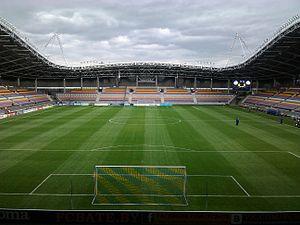
La Borissov Arena est un stade multi-usage biélorusse situé à Baryssaw. D'une capacité de 13 126 places, il accueille les matchs à domicile du BATE Borisov, club évoluant dans le championnat de Biélorussie de football.